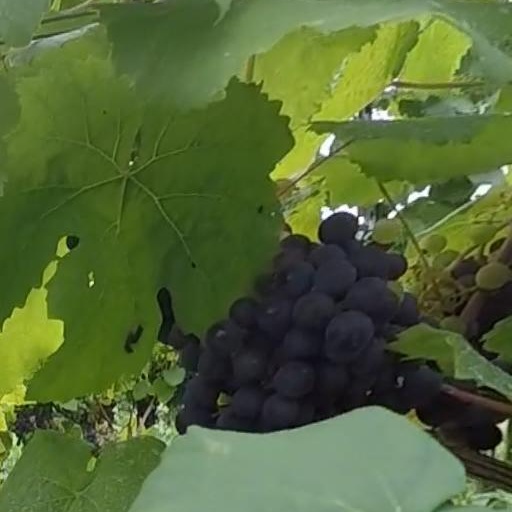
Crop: grape